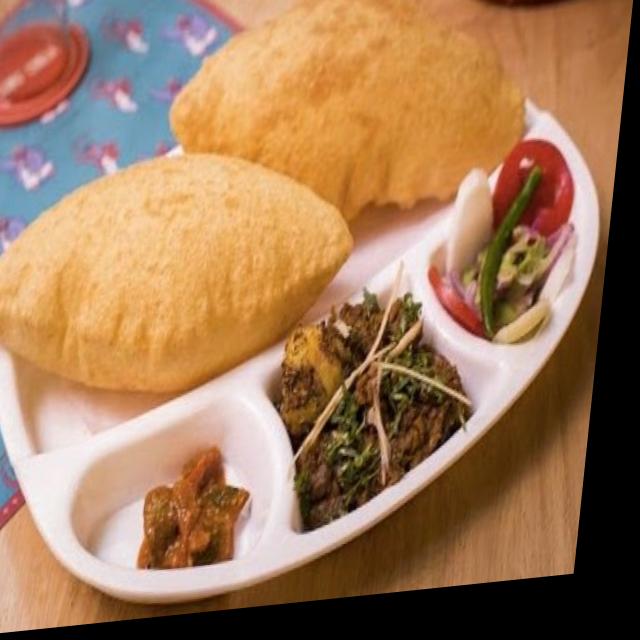
Dish: chole_bhature